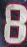
Number: 8